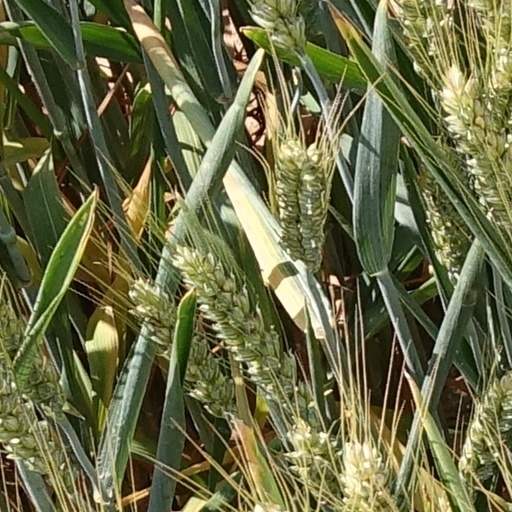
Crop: wheat